I Am Tour (Leona Lewis)

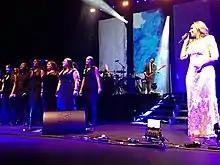
Lewis performing "Run" with The Big Sing Choir at the London Palladium on 5 March 2016.

The following set list is representative of the show in Liverpool. It is not intended to represent all dates throughout the tour.